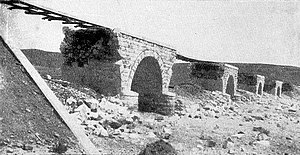
Dødvandet i Sydlige Palæstina / Ekspeditionsstyrkens operationer, april til juni / Beredne patruljer / Angreb mod Hafir el Auja jernbanen
Atten-bue-broen ved Asluj efter sprængningen
Dødvandet i sydlige Palæstina var en seks måneders periode hvor det britiske egyptiske ekspeditionskorps og den osmanniske hær stod overfor hinanden under 1. Verdenskrig uden at det kom til større slag. De to fjendtlige styrker stod overfor hinanden langs en front, som strakte sig fra Gaza til Beersheba under Sinai og Palæstina-felttoget, hvor ingen af siderne kunne tvinge den anden side til at trække sig tilbage. Dødvandet varede fra efter det britiske nederlag i det andet slag om Gaza i april 1917 til det egyptiske ekspeditionskorps indledte sin offensiv med slaget om Beersheba den 31. oktober 1917.